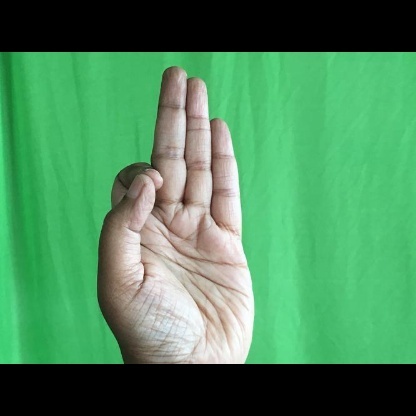
Mudra: Aralam